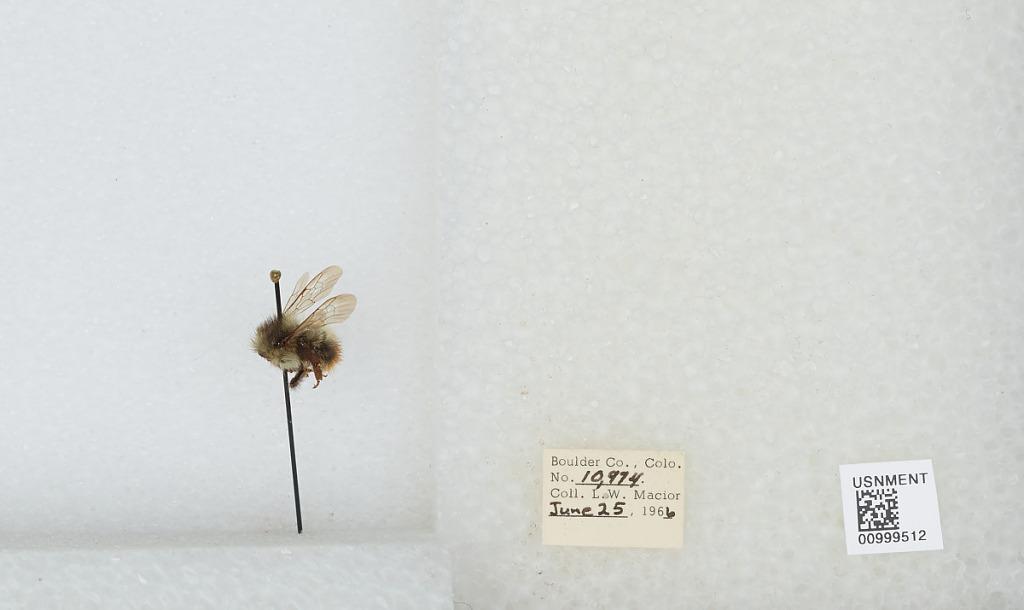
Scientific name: Bombus (Pyrobombus) mixtus Cresson
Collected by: L. Macior
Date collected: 1966-6-25
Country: United States
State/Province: Colorado
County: Boulder
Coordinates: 40.015, -105.27